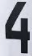
Number: 4